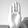
ASL letter: B